Stefania Wojtulanis-Karpińska

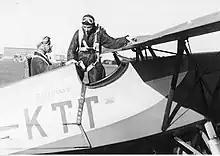
A demonstration at the end of the Warsaw Aerobatic Club aerobatic course. Pilot Stefania Wojtulanis disembarks from her RWD-10 (SP-KTT) aircraft after the show.

Before the outbreak of the Second World War, Wojtulanis spent a total of 192 hours 28 minutes in the air, piloting RWD training and sport aircraft, hot air balloons, and gliders including the motor glider "Bąk".